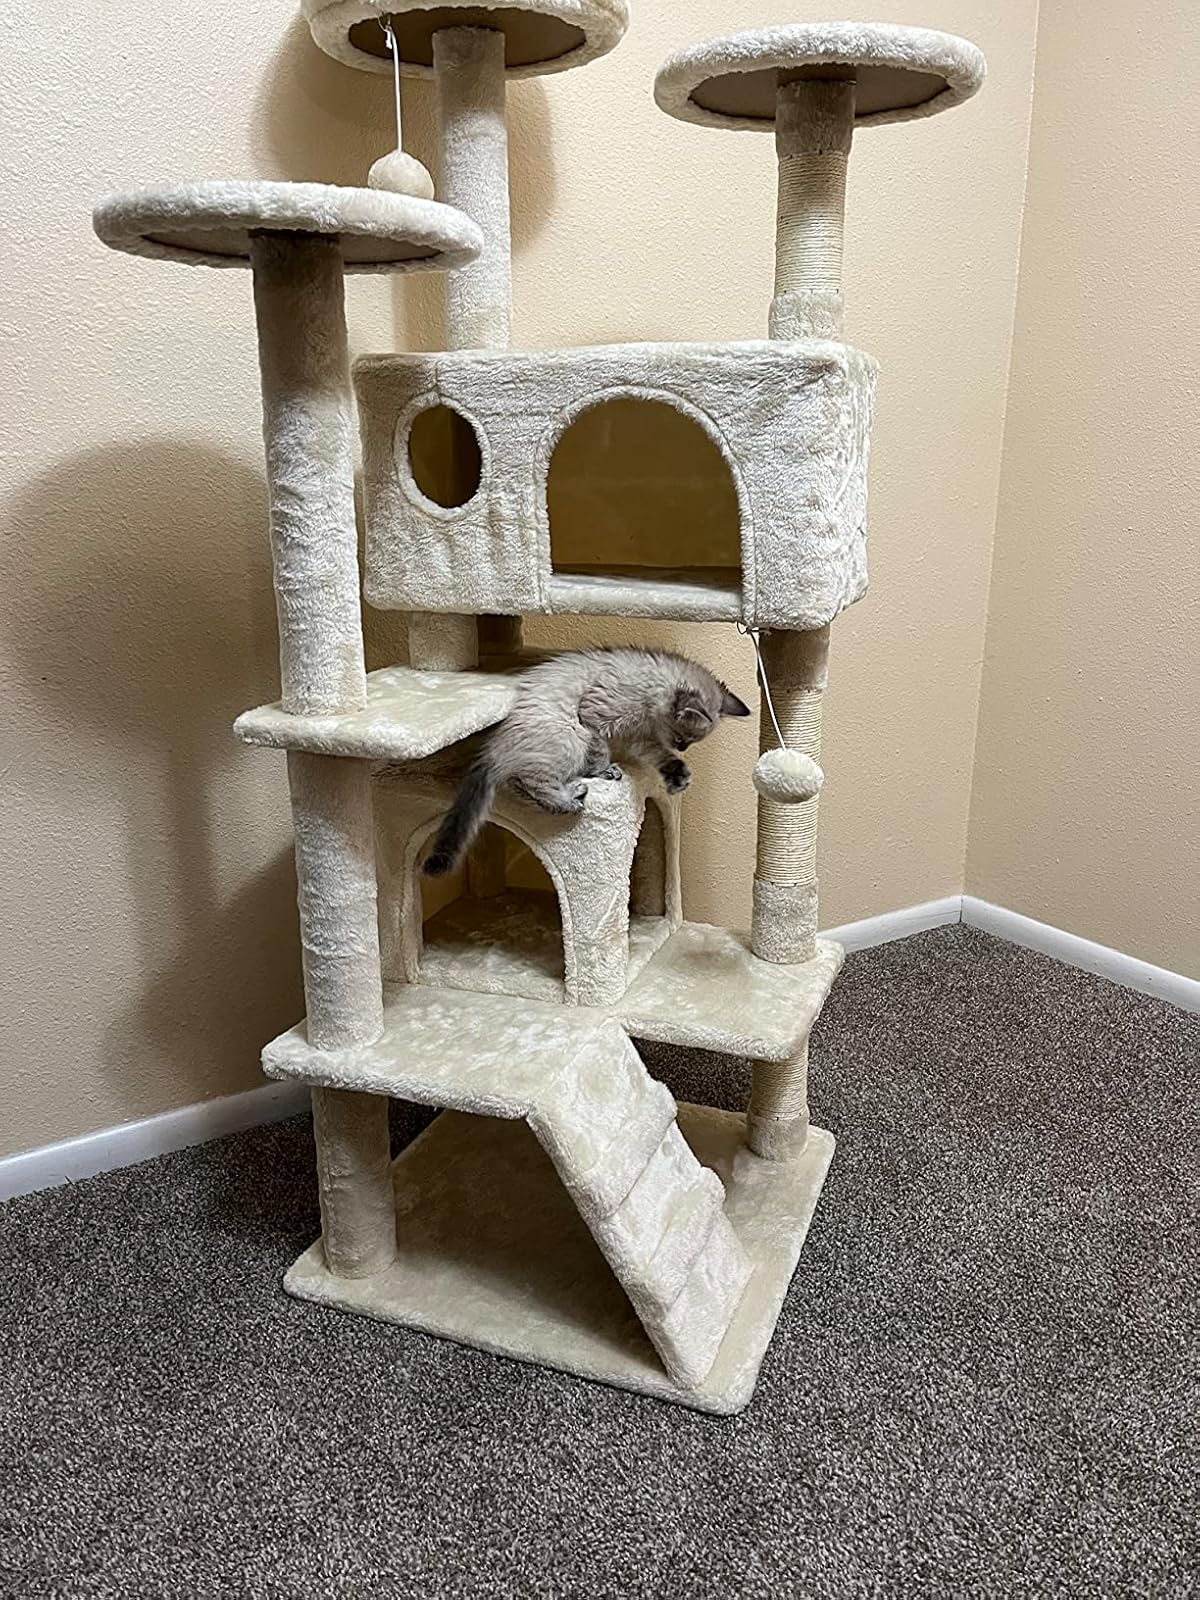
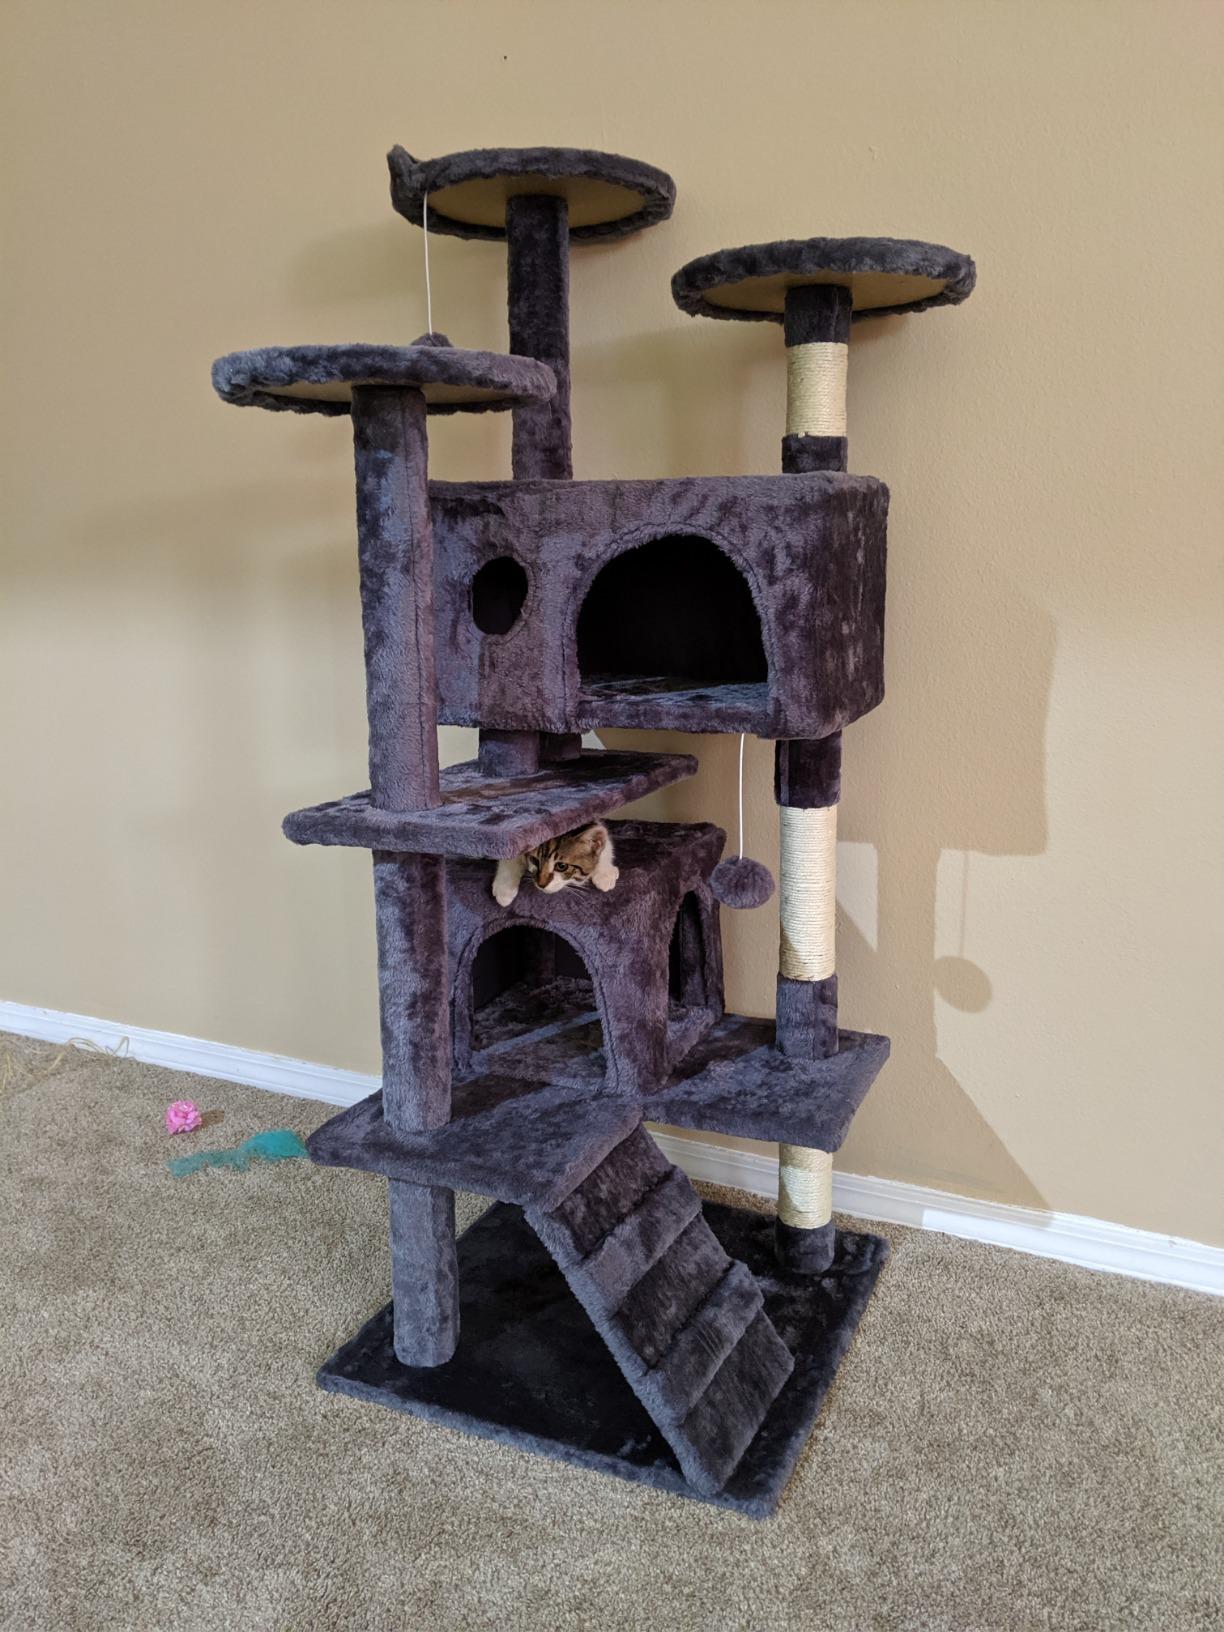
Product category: items_cat tree
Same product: no